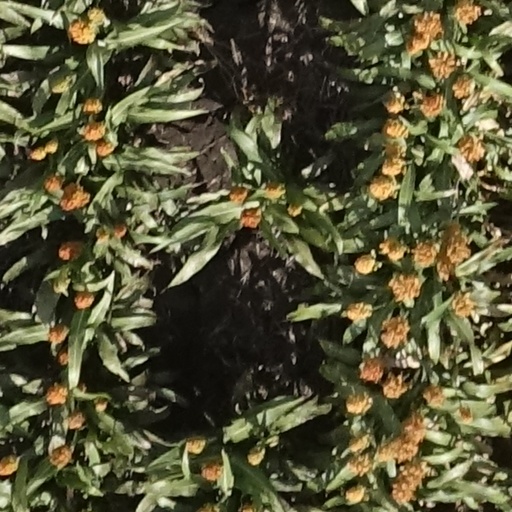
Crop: sorghum